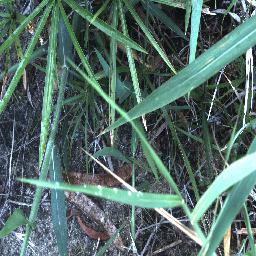
Label: negative